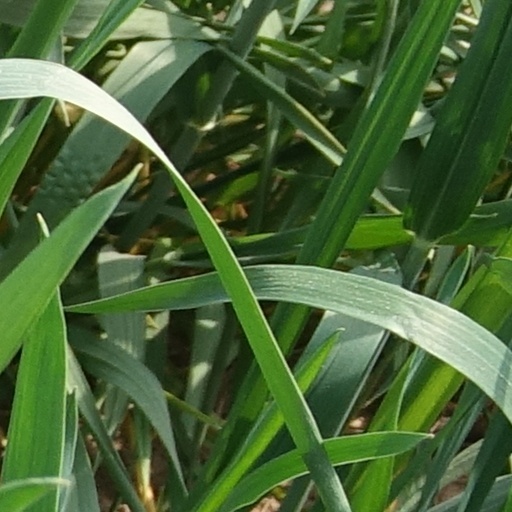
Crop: wheat